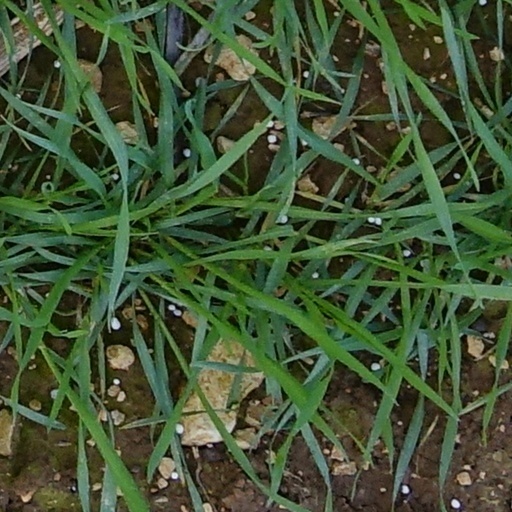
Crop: wheat